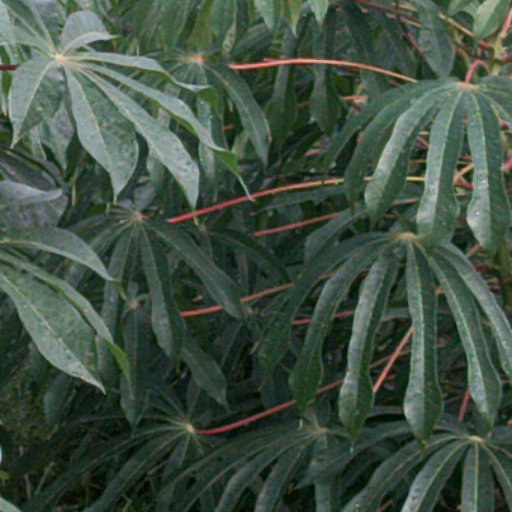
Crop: cassava